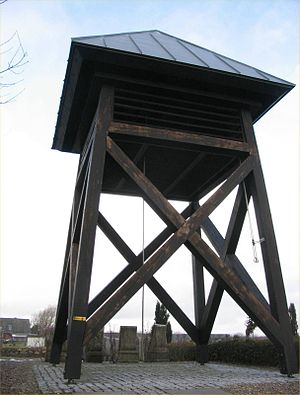
Fovlum Kirke
Klokkestablen ved Fovlum Kirke
Fovlum Kirke ligger i landsbyen Fovlum 2 km vest for Ullits og 7 km sydvest for Farsø.